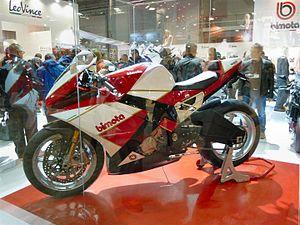
Bimota BB2 sur le stand Bimota lors de l'EICMA 2012
La BB2 est un modèle de motocyclette du constructeur italien Bimota.